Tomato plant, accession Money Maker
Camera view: horizontal (90 deg, fisheye); turntable rotation: 150 degrees
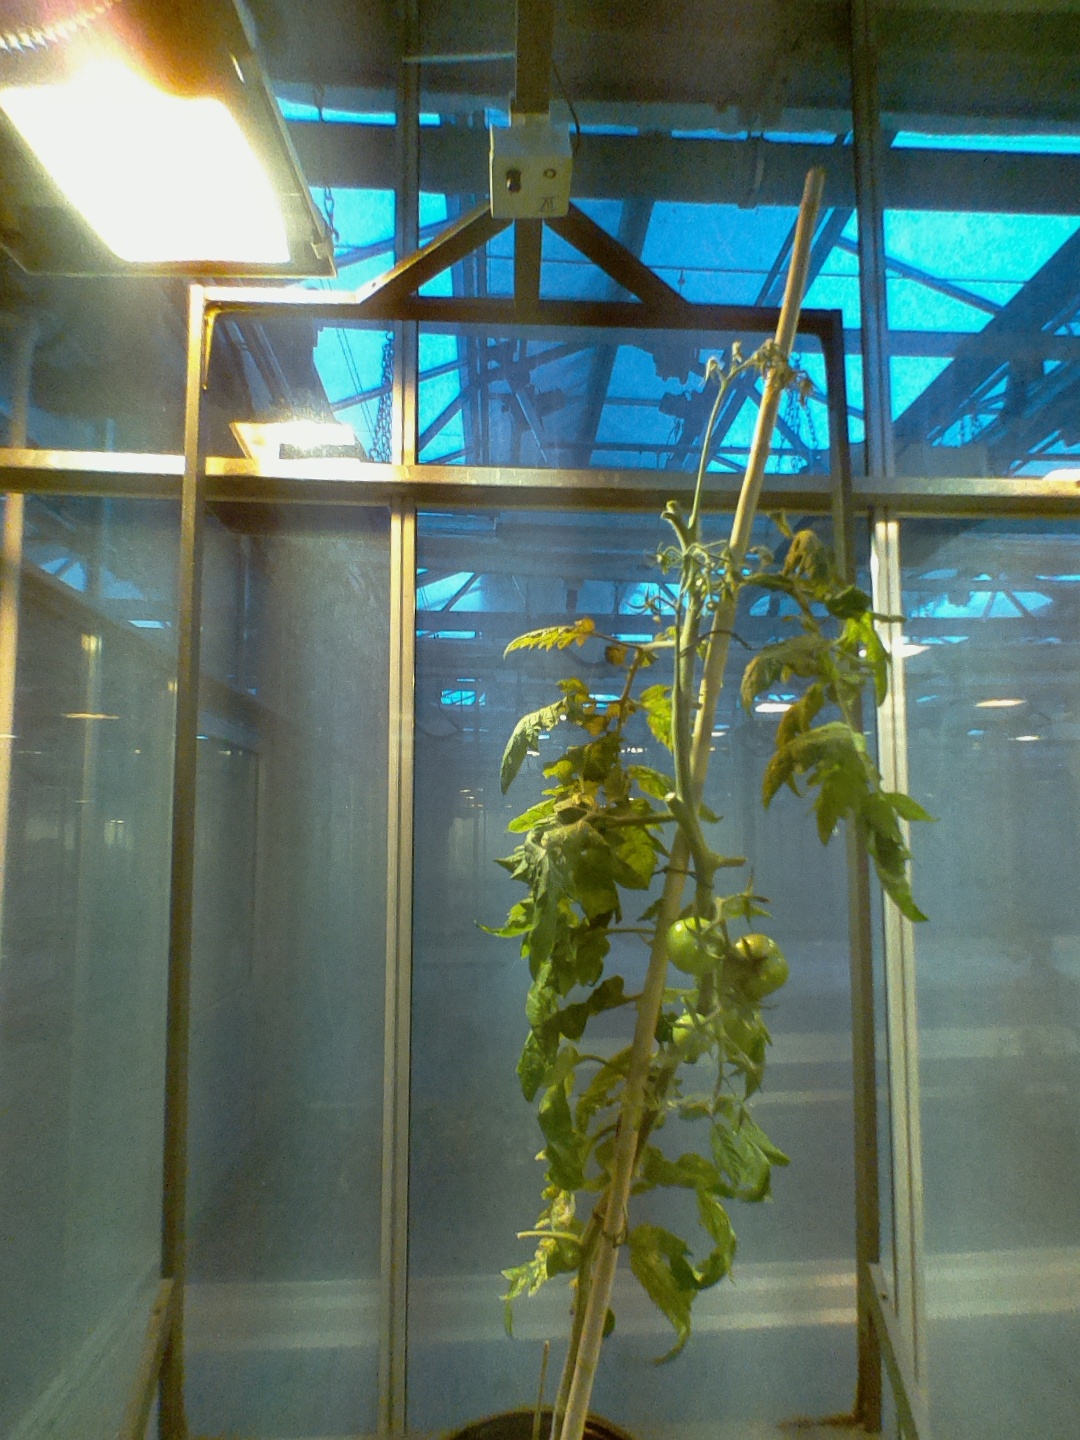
BBCH growth stage 76: 60%-70% of final fruit size